Cow-hocked

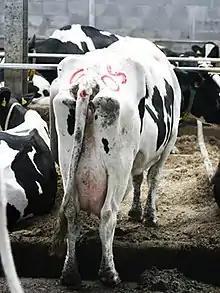
A "cow-hocked" cow

Cow-hocked (adj.) or cow hocks (n.) describes a defect in the conformation of four-legged animals, primarily of livestock and horses, but also of dogs and cats.